Ernest Quost

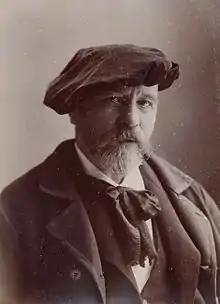
Ernest Quost

Ernest Quost (February 24, 1842 in Avallon (Yonne) – March 24, 1931 in Paris) was a French Impressionist painter .